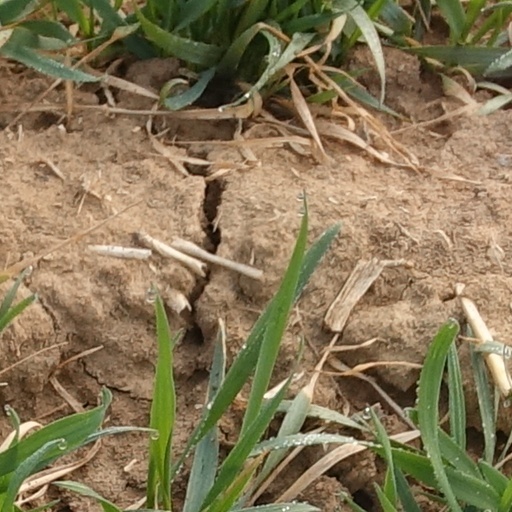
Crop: wheat